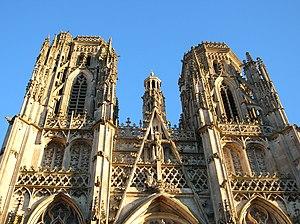
Vue de la Place du Général de Gaulle, début de construction 1221et se pousuit du 13è au 15è siècle.
La paroisse Saint-Mansuy du Toulois est l'une des cinq paroisses du secteur pastoral de Toulois et des 55 paroisses du diocèse de Nancy-Toul.